The Avery Theater

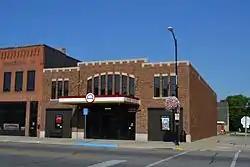

The Avery Theater is a historic building located in Garner, Iowa, United States. Built 1930 to 1931, this was the only theater in town built specifically to show movies with sound. It was built by an independent operator who was not affiliated with a studio or a theater chain. The Art Deco structure was designed by Minnesota architect Henry E. Waldron. In addition to playing movies the theater also hosted a variety of events supporting local civic and social groups. The interior was gutted of its theater features in 1970, and it became Erickson's Pharmacy. It became Tammy's Pharmacy around 2003 after Tammy Abbas bought it. The building was listed on the National Register of Historic Places in 2008. From 2010 to 2013 the building was renovated back into a theater, and it reopened as a movie theater in August 2013.